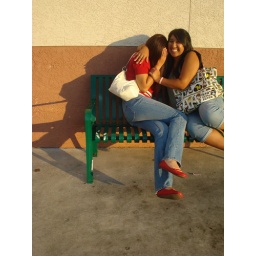
Hug the shy girl in the red shoes